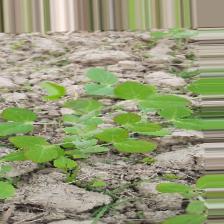
Label: Normal